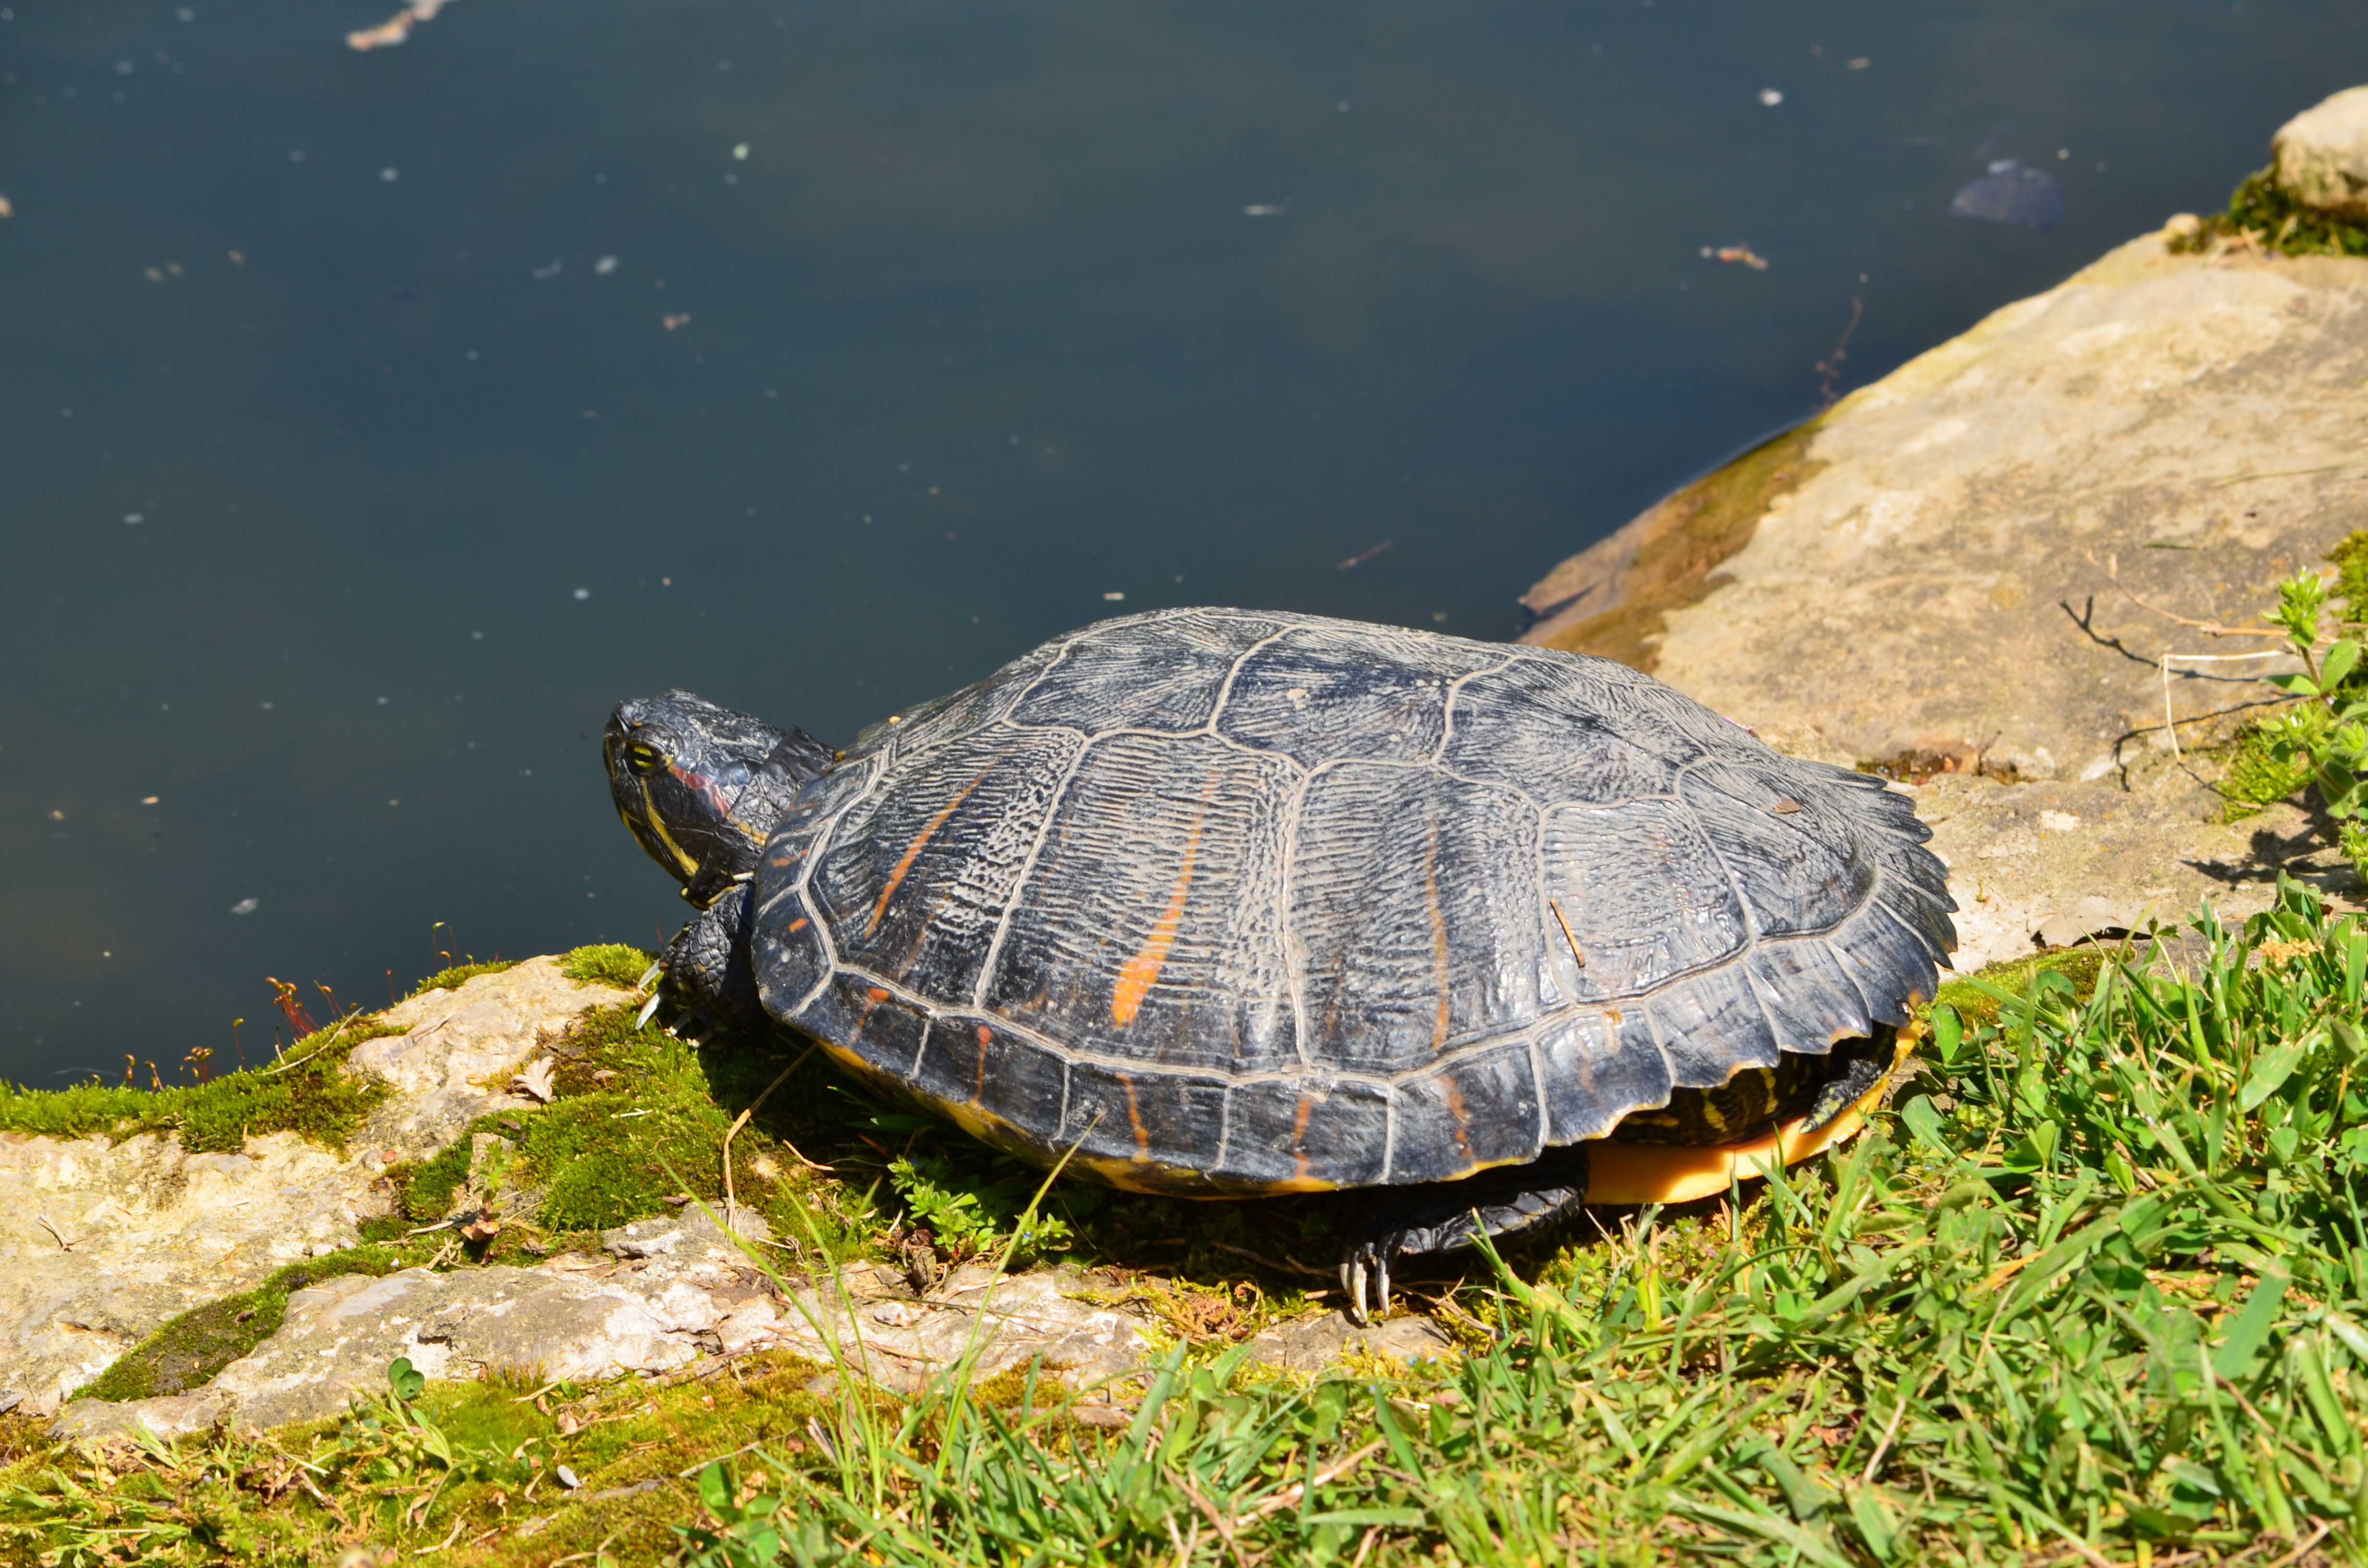
water, nature, animal, pond, wildlife, wild, biology, aquatic, turtle, sea turtle, reptile, fauna, shell, tortoise, vertebrate, box turtle, slider, armor, loggerhead, common snapping turtle, red eared turtle, semi aquatic, emydidae, marine biology